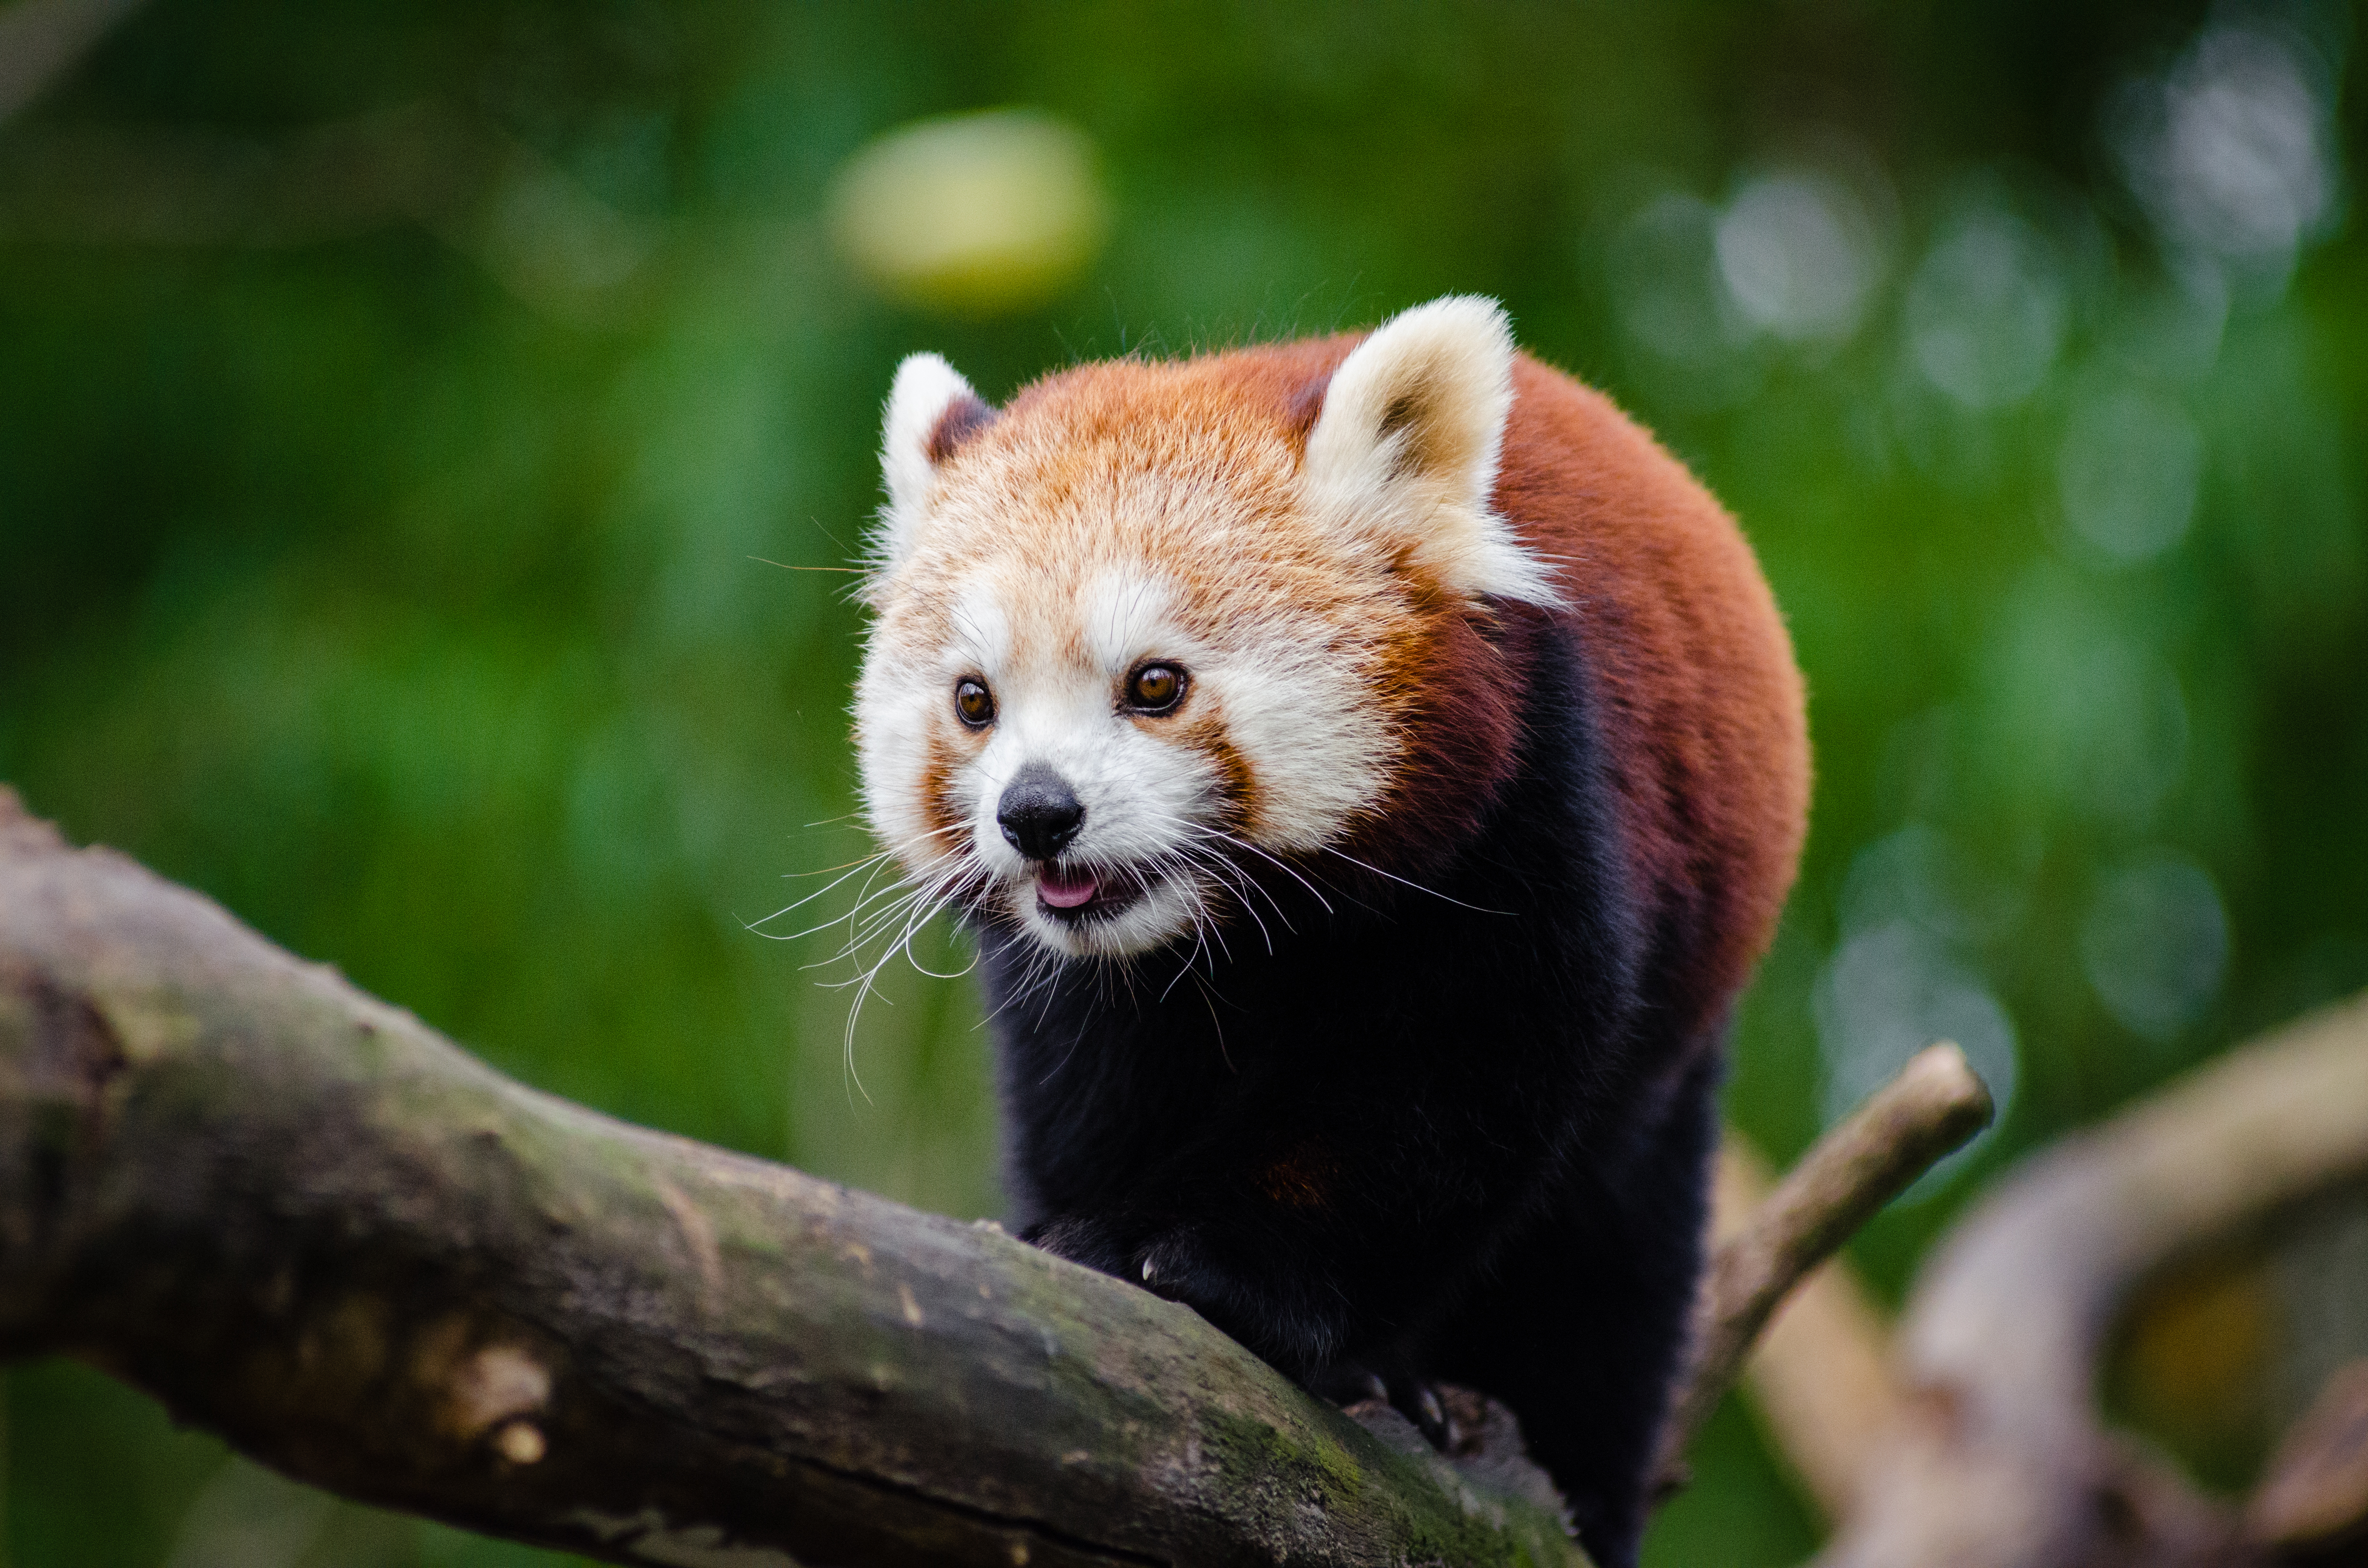
tree, nature, cold, winter, bokeh, vintage, sweet, feet, animal, cute, female, wildlife, zoo, fur, orange, young, green, high, red, foot, mammal, nikon, fauna, red panda, panda, 2015, face, nose, paw, tail, animals, ears, endangered, vertebrate, germany, deutschland, natur, paws, tier, iso, ss, fell, grn, gesicht, baum, adorable, bamboo, d7000, roter, kleiner, niedlich, sues, suess, species, bedrohte, tierart, tierpark, weiblich, jungtier, jung, ohren, schwanz, nase, bedroht, ailurus, fulgens, mozilla, firefox, wochenende, weekend, kalt, dog breed group